Raëlism

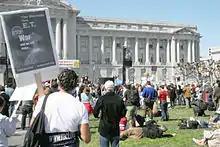
A Raëlian protest sign is raised at political rally demanding the return of U.S. troops from foreign military engagements.

The Raëlian Church holds week-long summer seminars called "Stages of Awakening." These involve daily lectures by Raël, sensual meditation sessions, periods of fasting and feasting, testimonials, and various alternative therapies. Activities that have attracted press attention have include dressing in the clothes of the opposite gender as part of an exercise to play with the fluidity of gender expression, and observing one's own genitals and masturbating.